Arroyos y Esteros

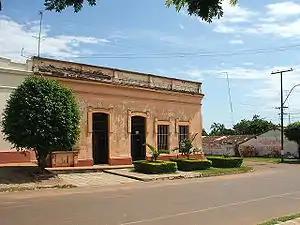
Ancient house in the city of Arroyos y Esteros

Father Fidel Maíz, was born in Arroyos y Esteros and was a very important character during the War of the Triple Alliance.